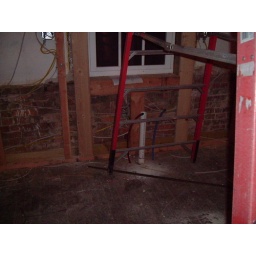
kitchen sink rough in